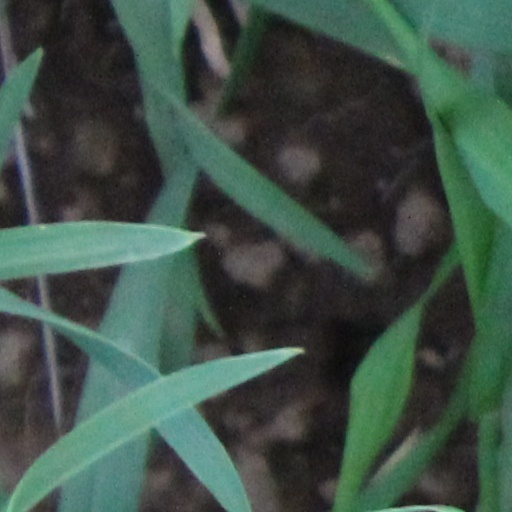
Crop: wheat